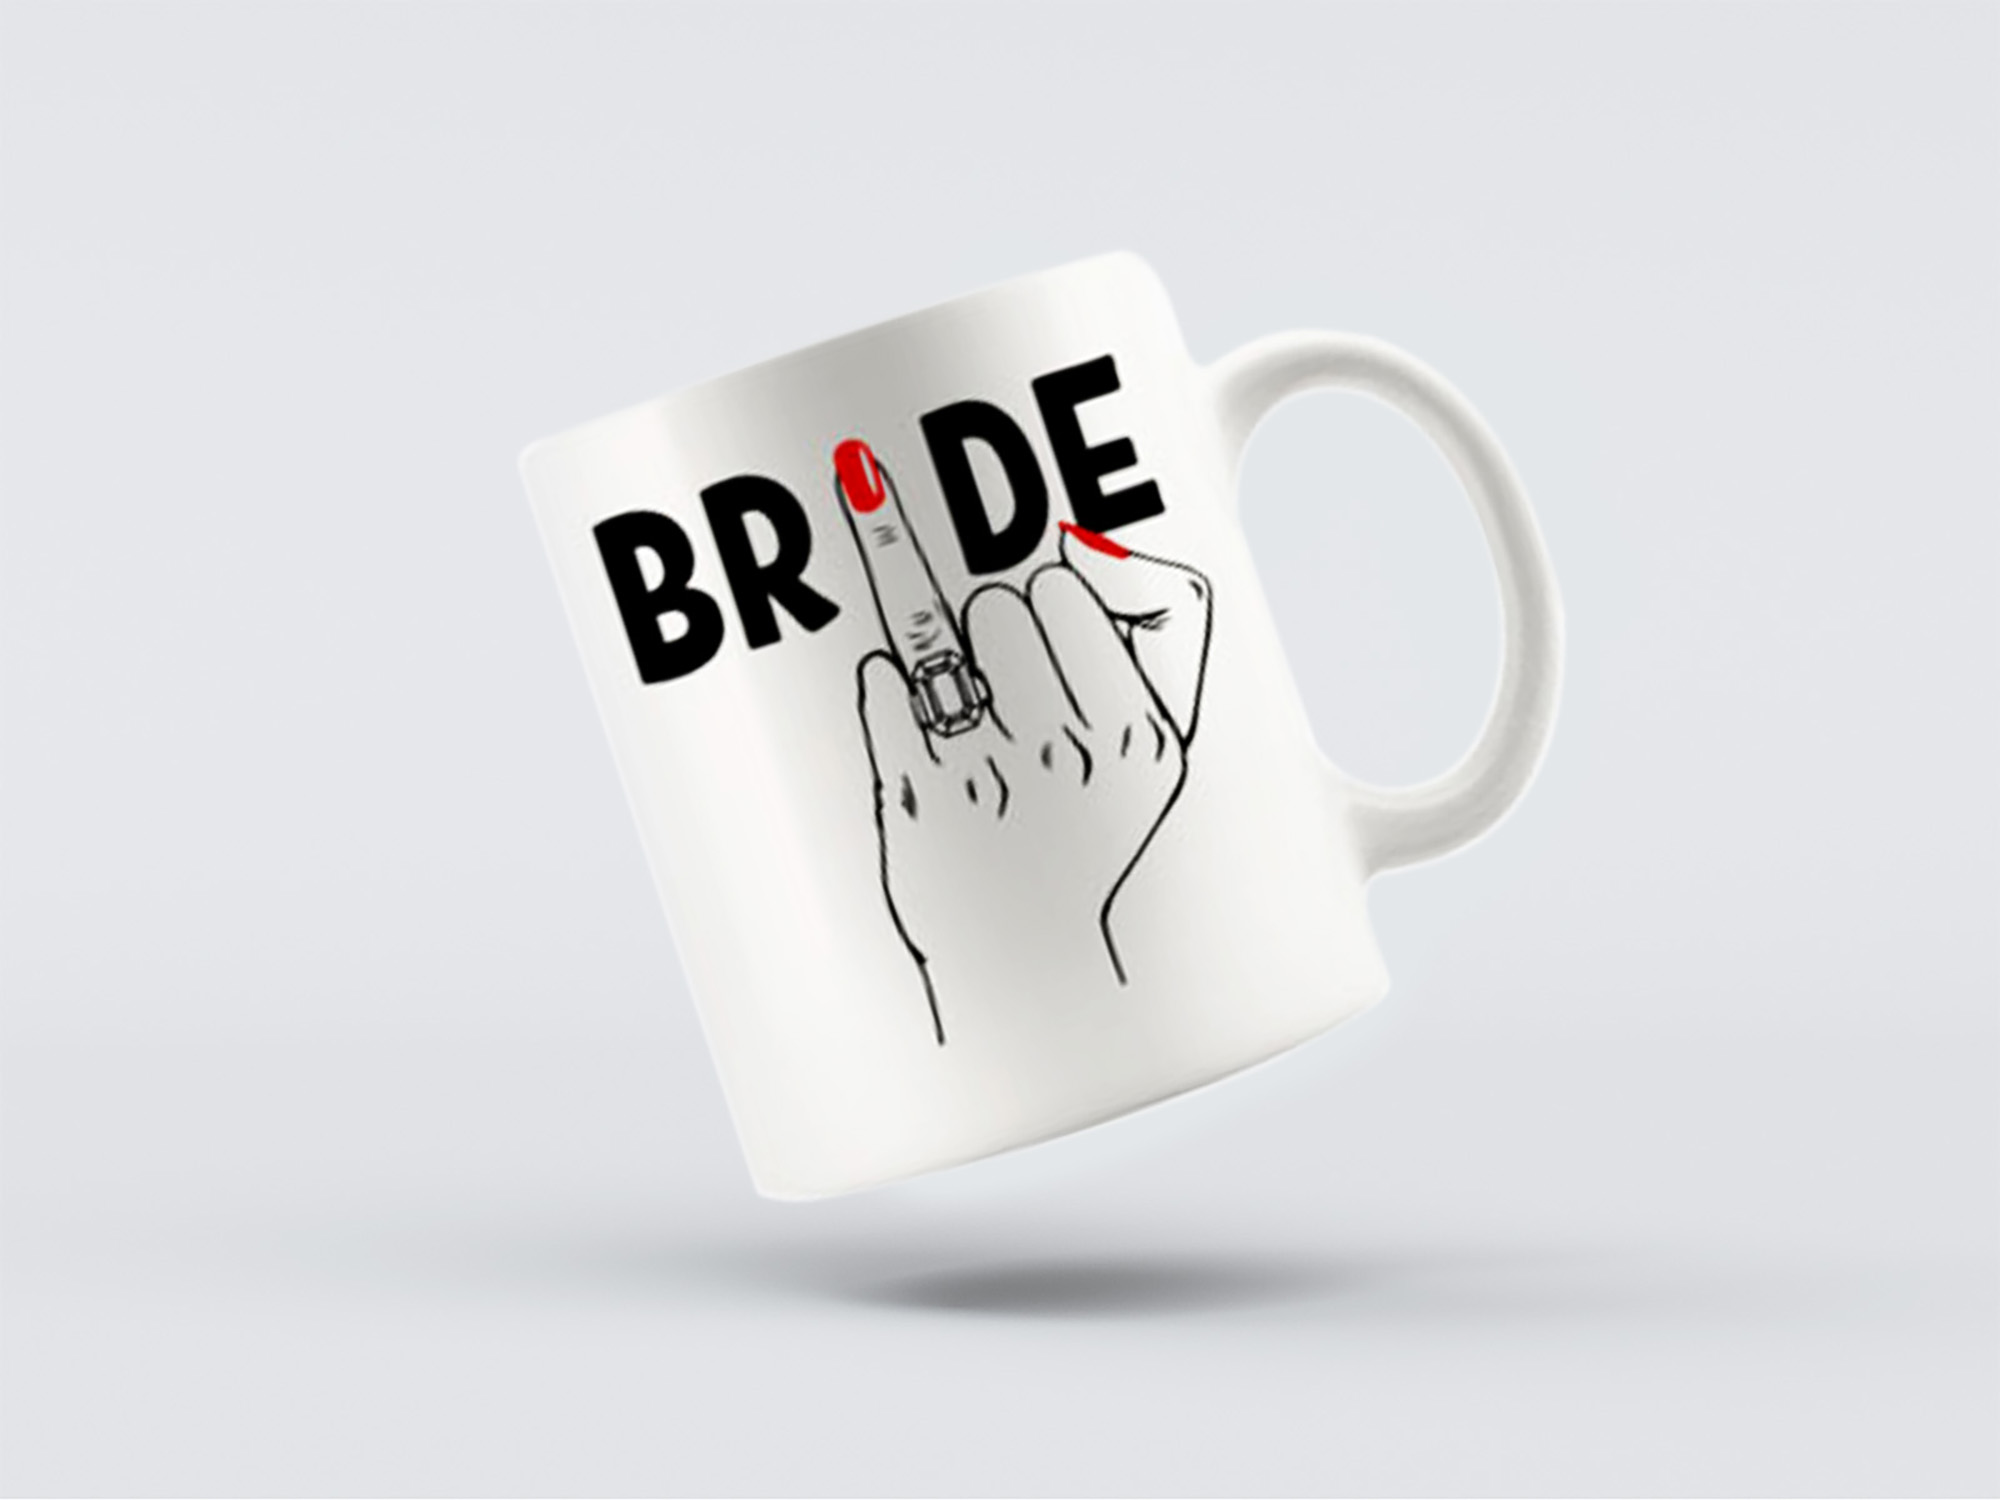
gifts, tableware, coffee cup, drinkware, cup, serveware, handwriting, dishware, font, drink, mug, porcelain, circle, logo, liquid, graphics, brand, event, teacup, ceramic, symbol, tap, tumbler, cylinder, letter, graphic design, still life photography, calligraphy